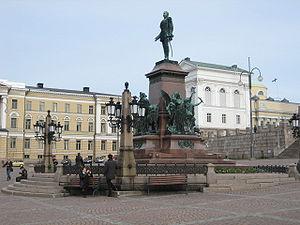
La place du Sénat est une place carrée au centre d'Helsinki, en Finlande. Elle présente la particularité de réunir les pouvoirs politique, religieux, scientifique et commercial. On y trouve, entre autres, le palais du gouvernement, la cathédrale luthérienne, la maison Sederholm et le bâtiment principal de l'université.